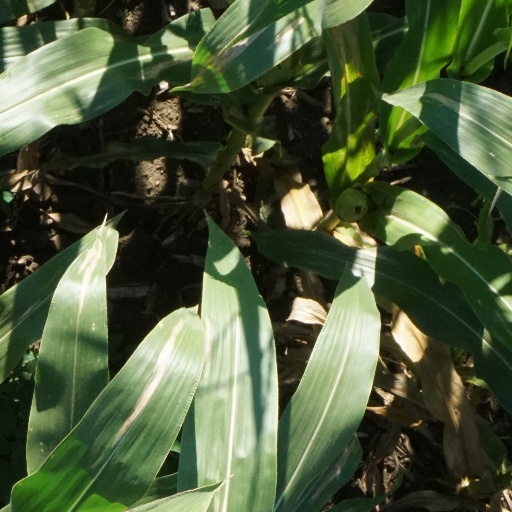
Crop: maize; corn